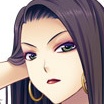
Portrait style: Anime Portrait